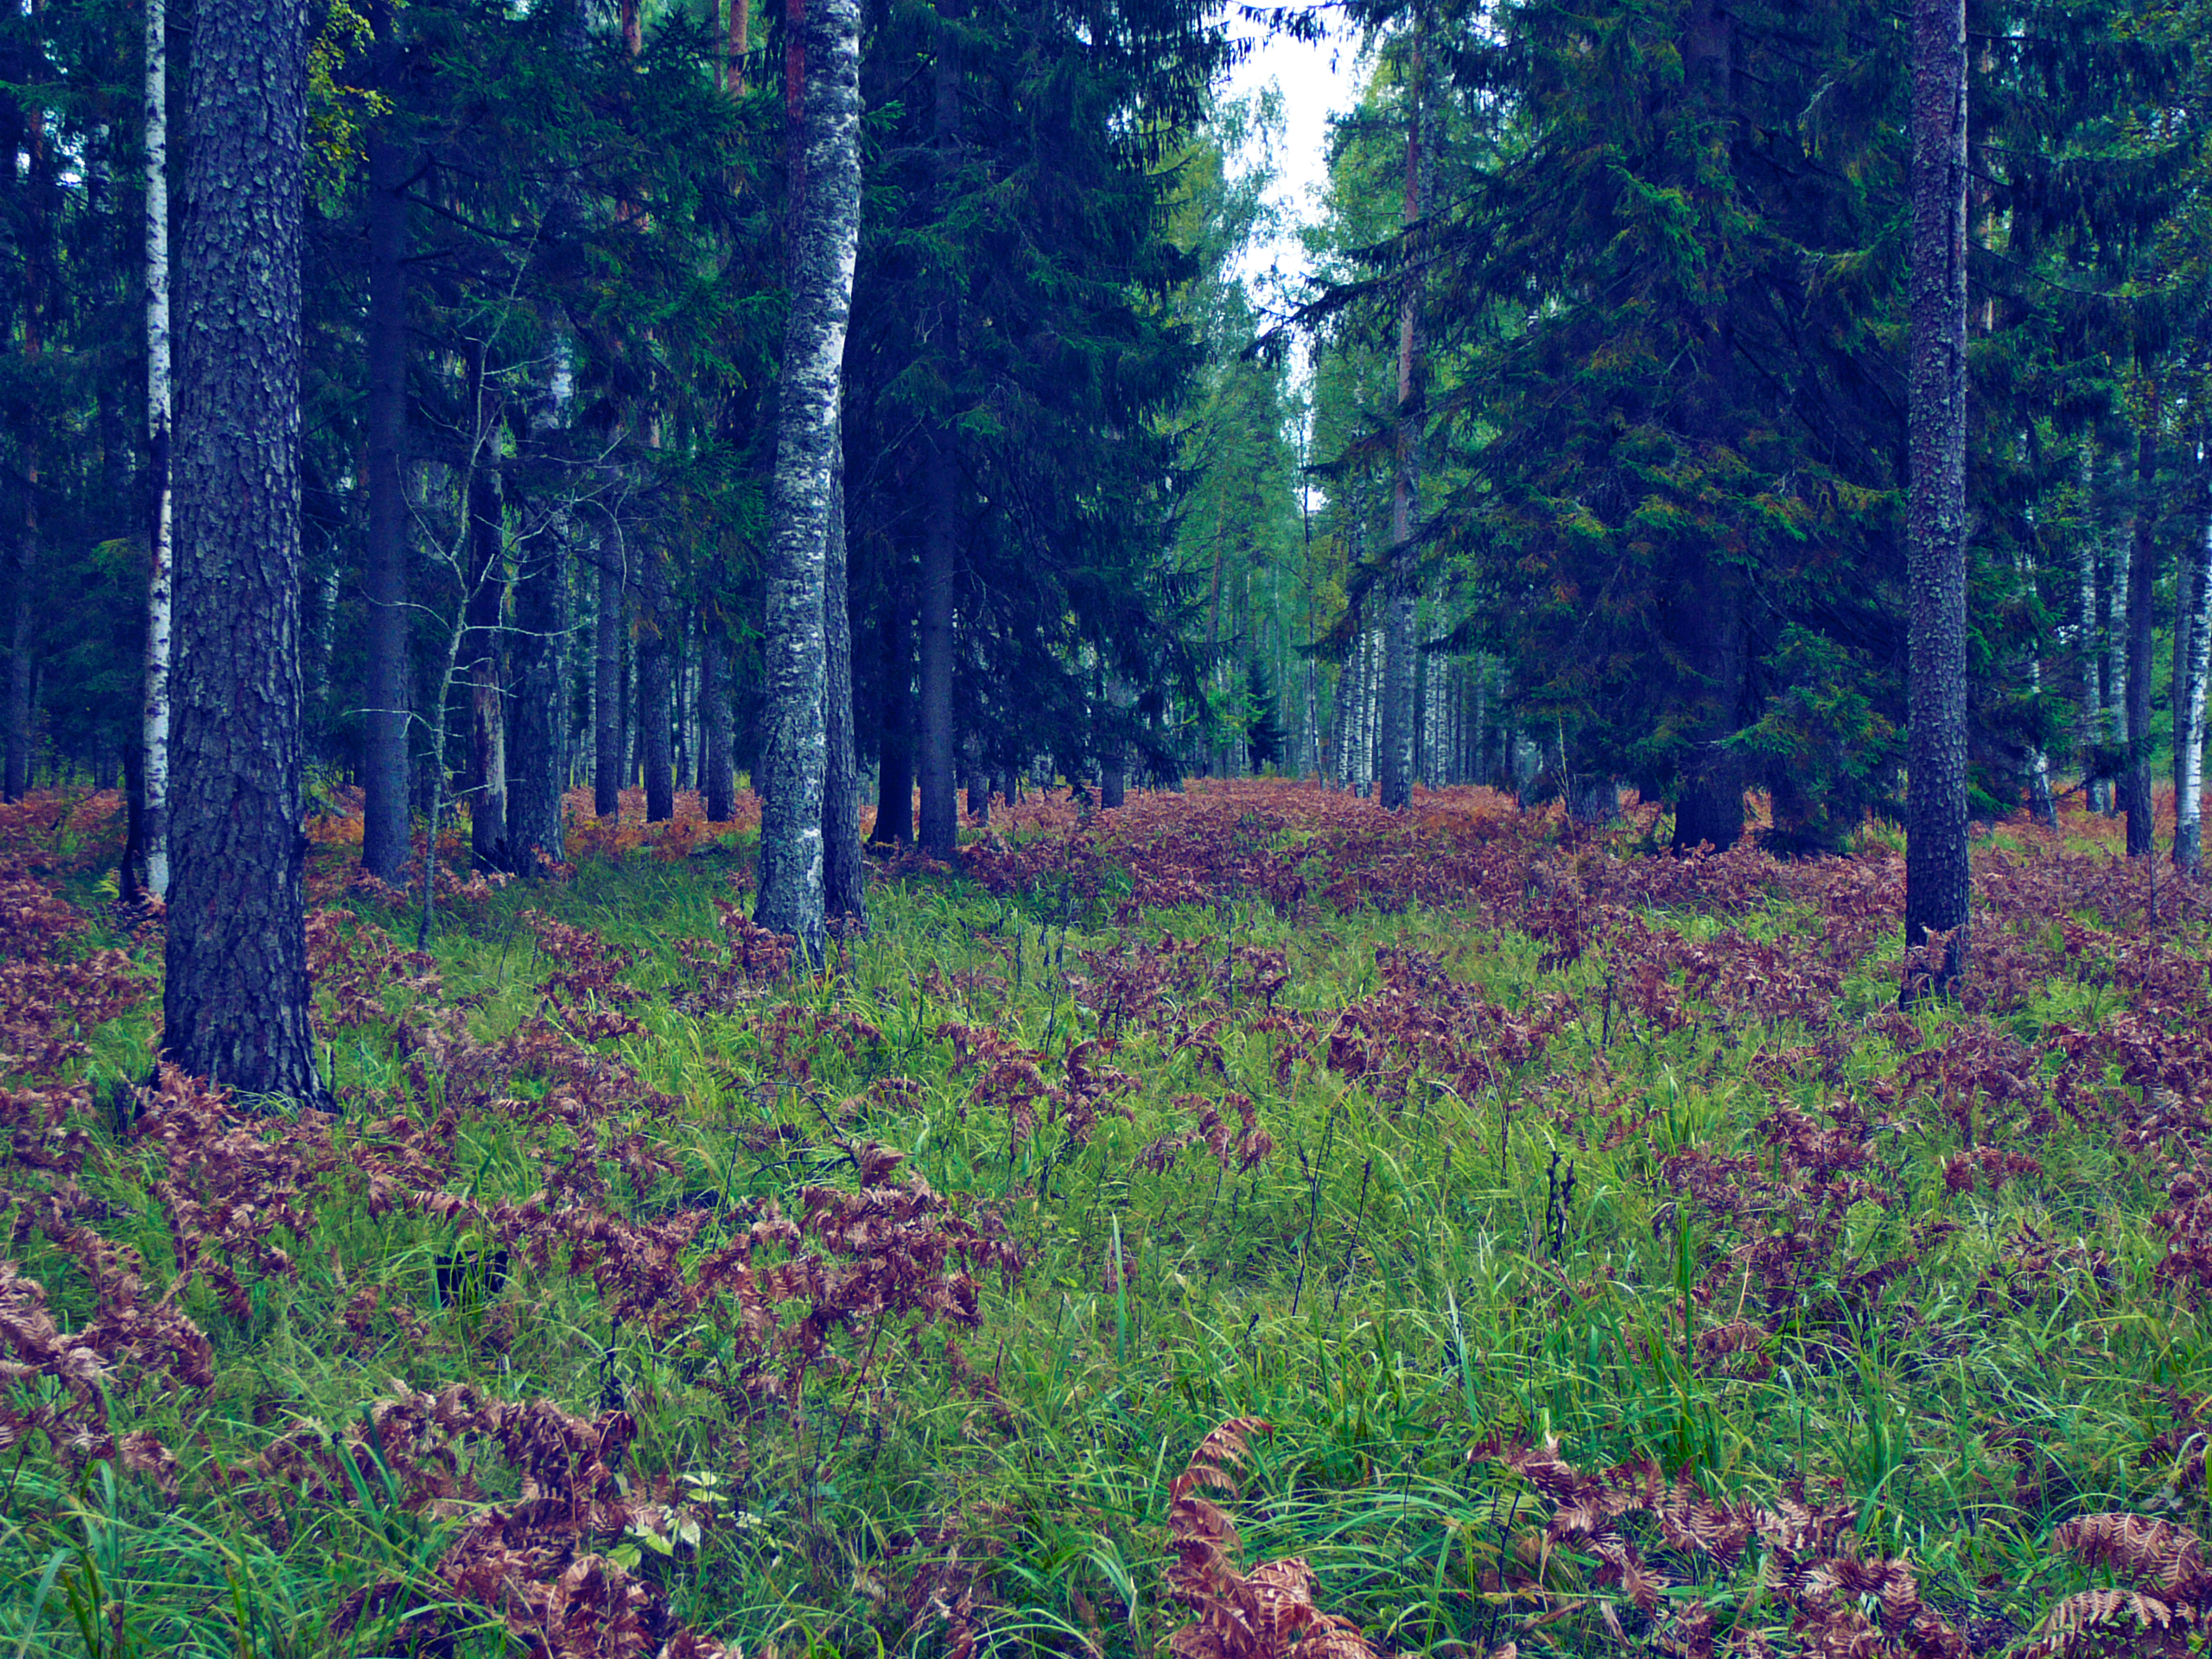
images, plant, flower, People in nature, wood, natural landscape, terrestrial plant, tree, trunk, grass, deciduous, groundcover, herbaceous plant, landscape, meadow, flowering plant, grassland, shrub, Forb, spruce fir forest, forest, larch, wildlife, temperate broadleaf and mixed forest, prairie, grove, jungle, woodland, subshrub, riparian forest, plantation, conifer, vascular plant, annual plant, tropical and subtropical coniferous forests, Northern hardwood forest, temperate coniferous forest, magenta, valdivian temperate rain forest, old growth forest, rainforest, wildflower, shrubland, evergreen, plant stem, garden, fir, petal, rhododendron, pine family